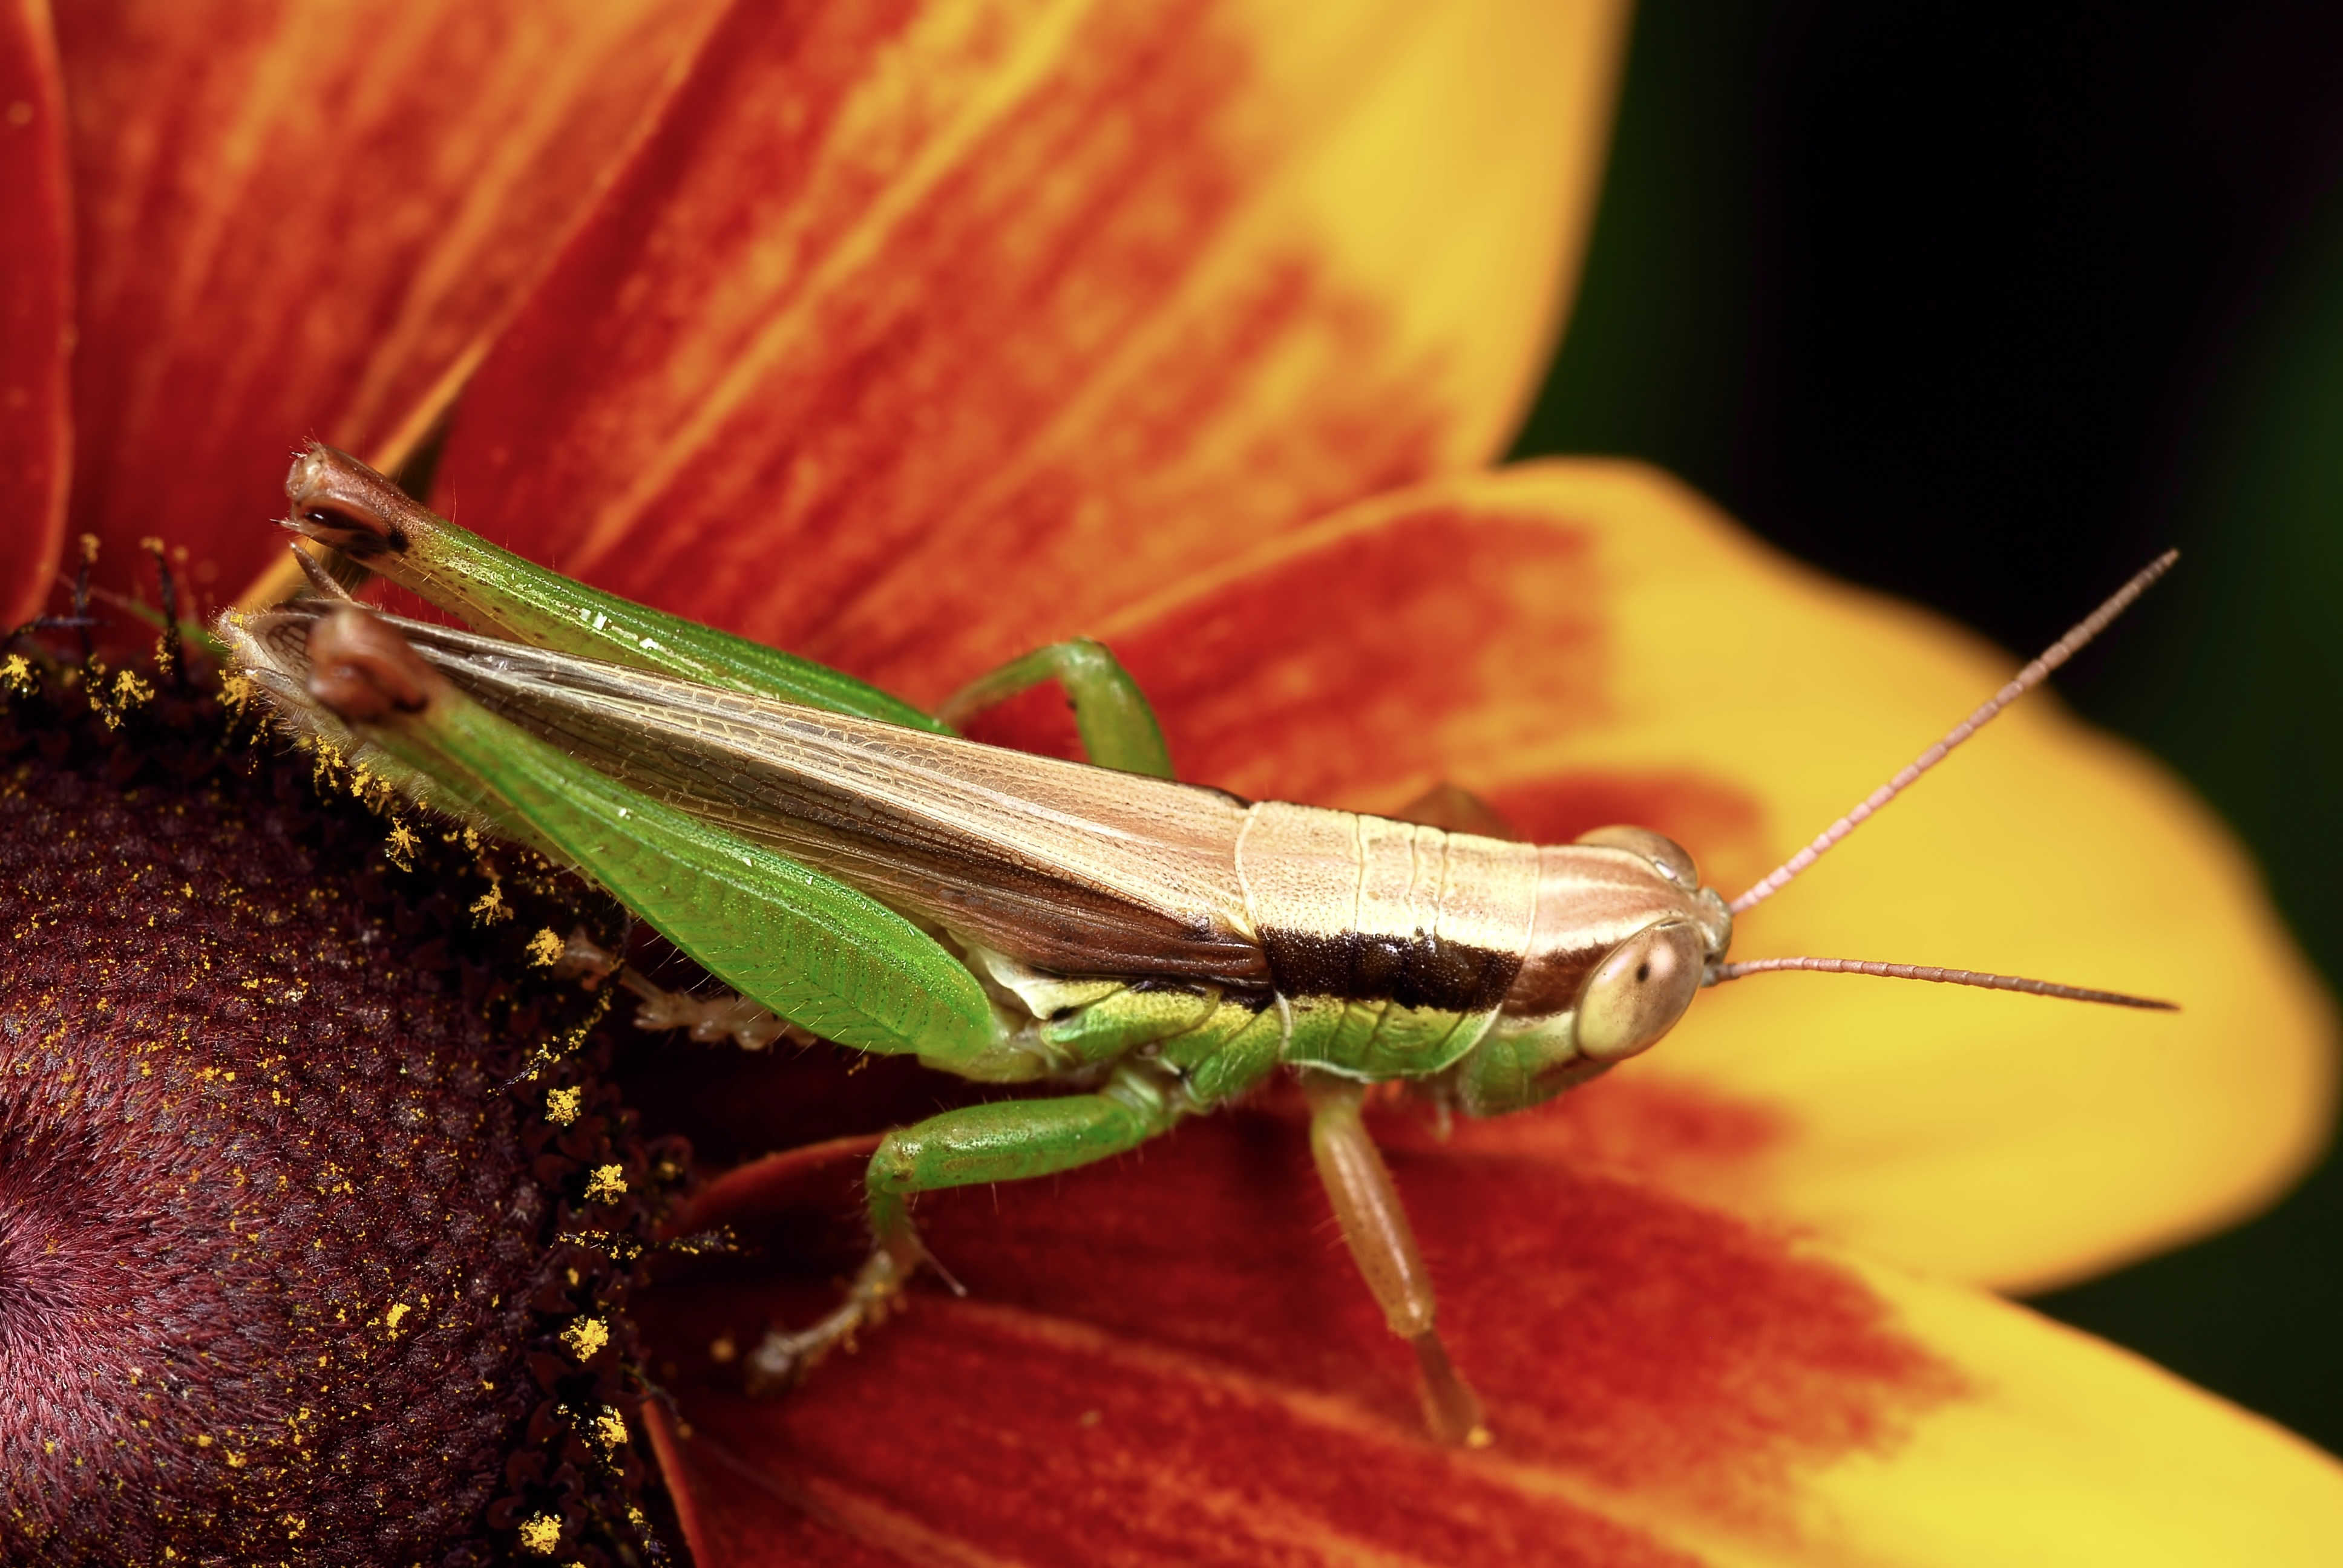
photography, leaf, flower, insect, macro, moth, butterfly, fauna, invertebrate, flowers, close up, grasshopper, macro photography, arthropod, affix, moths and butterflies, cricket like insect